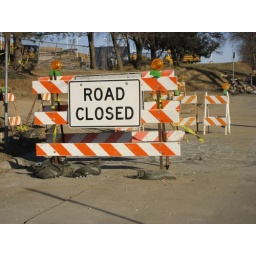
Road closed signs on another street in my Sister's neighborhood. These signs were up before the trouble began on her street.